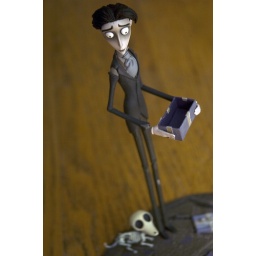
the dog is very fragile, i could have left it in the box but it just doesn't have the same feel.